Revelations (Alvin Ailey)

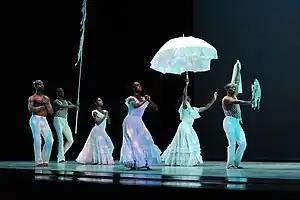
"Revelations" "Take me to the Water" performed by Alvin Ailey Dance Theater in 2011

Revelations is the best-known work of the modern dance choreographer Alvin Ailey. It is also the signature work of the Alvin Ailey American Dance Theater, which premiered an extended version of the work (lasting over an hour) in 1960, when Ailey was 29 years old. Set to spirituals, gospel, and blues music and influenced by the choreographer's own Christian upbringing, it presents a vision of the historical African American experience from a church-inspired perspective. The three sections of the final 36-minute revised version depict the suffering of slavery ("Pilgrim of Sorrow"), baptismal joy ("Take me to the Water"), and a choral church celebration ("Move, Members, Move").